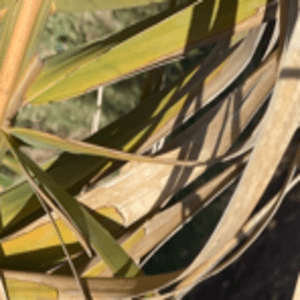
Label: Rachis Blight